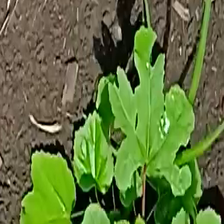
Weed species: Little_Mallow(Malva parviflora)